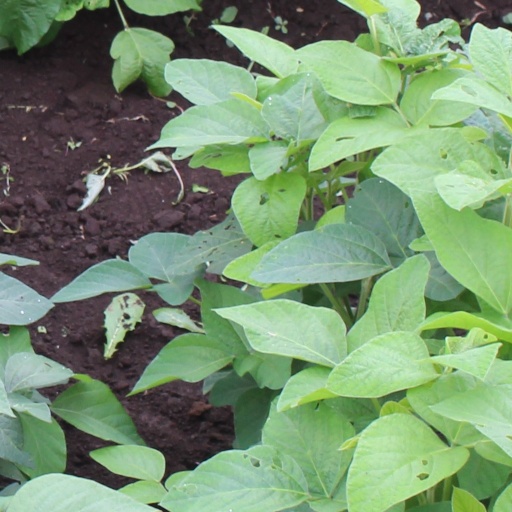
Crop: soybean